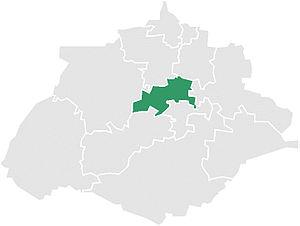
Pabellón de Arteaga est une municipalité de l'État d'Aguascalientes, au Mexique. Elle couvre une superficie de 199,33 km² et compte 46 473 habitants en 2015.